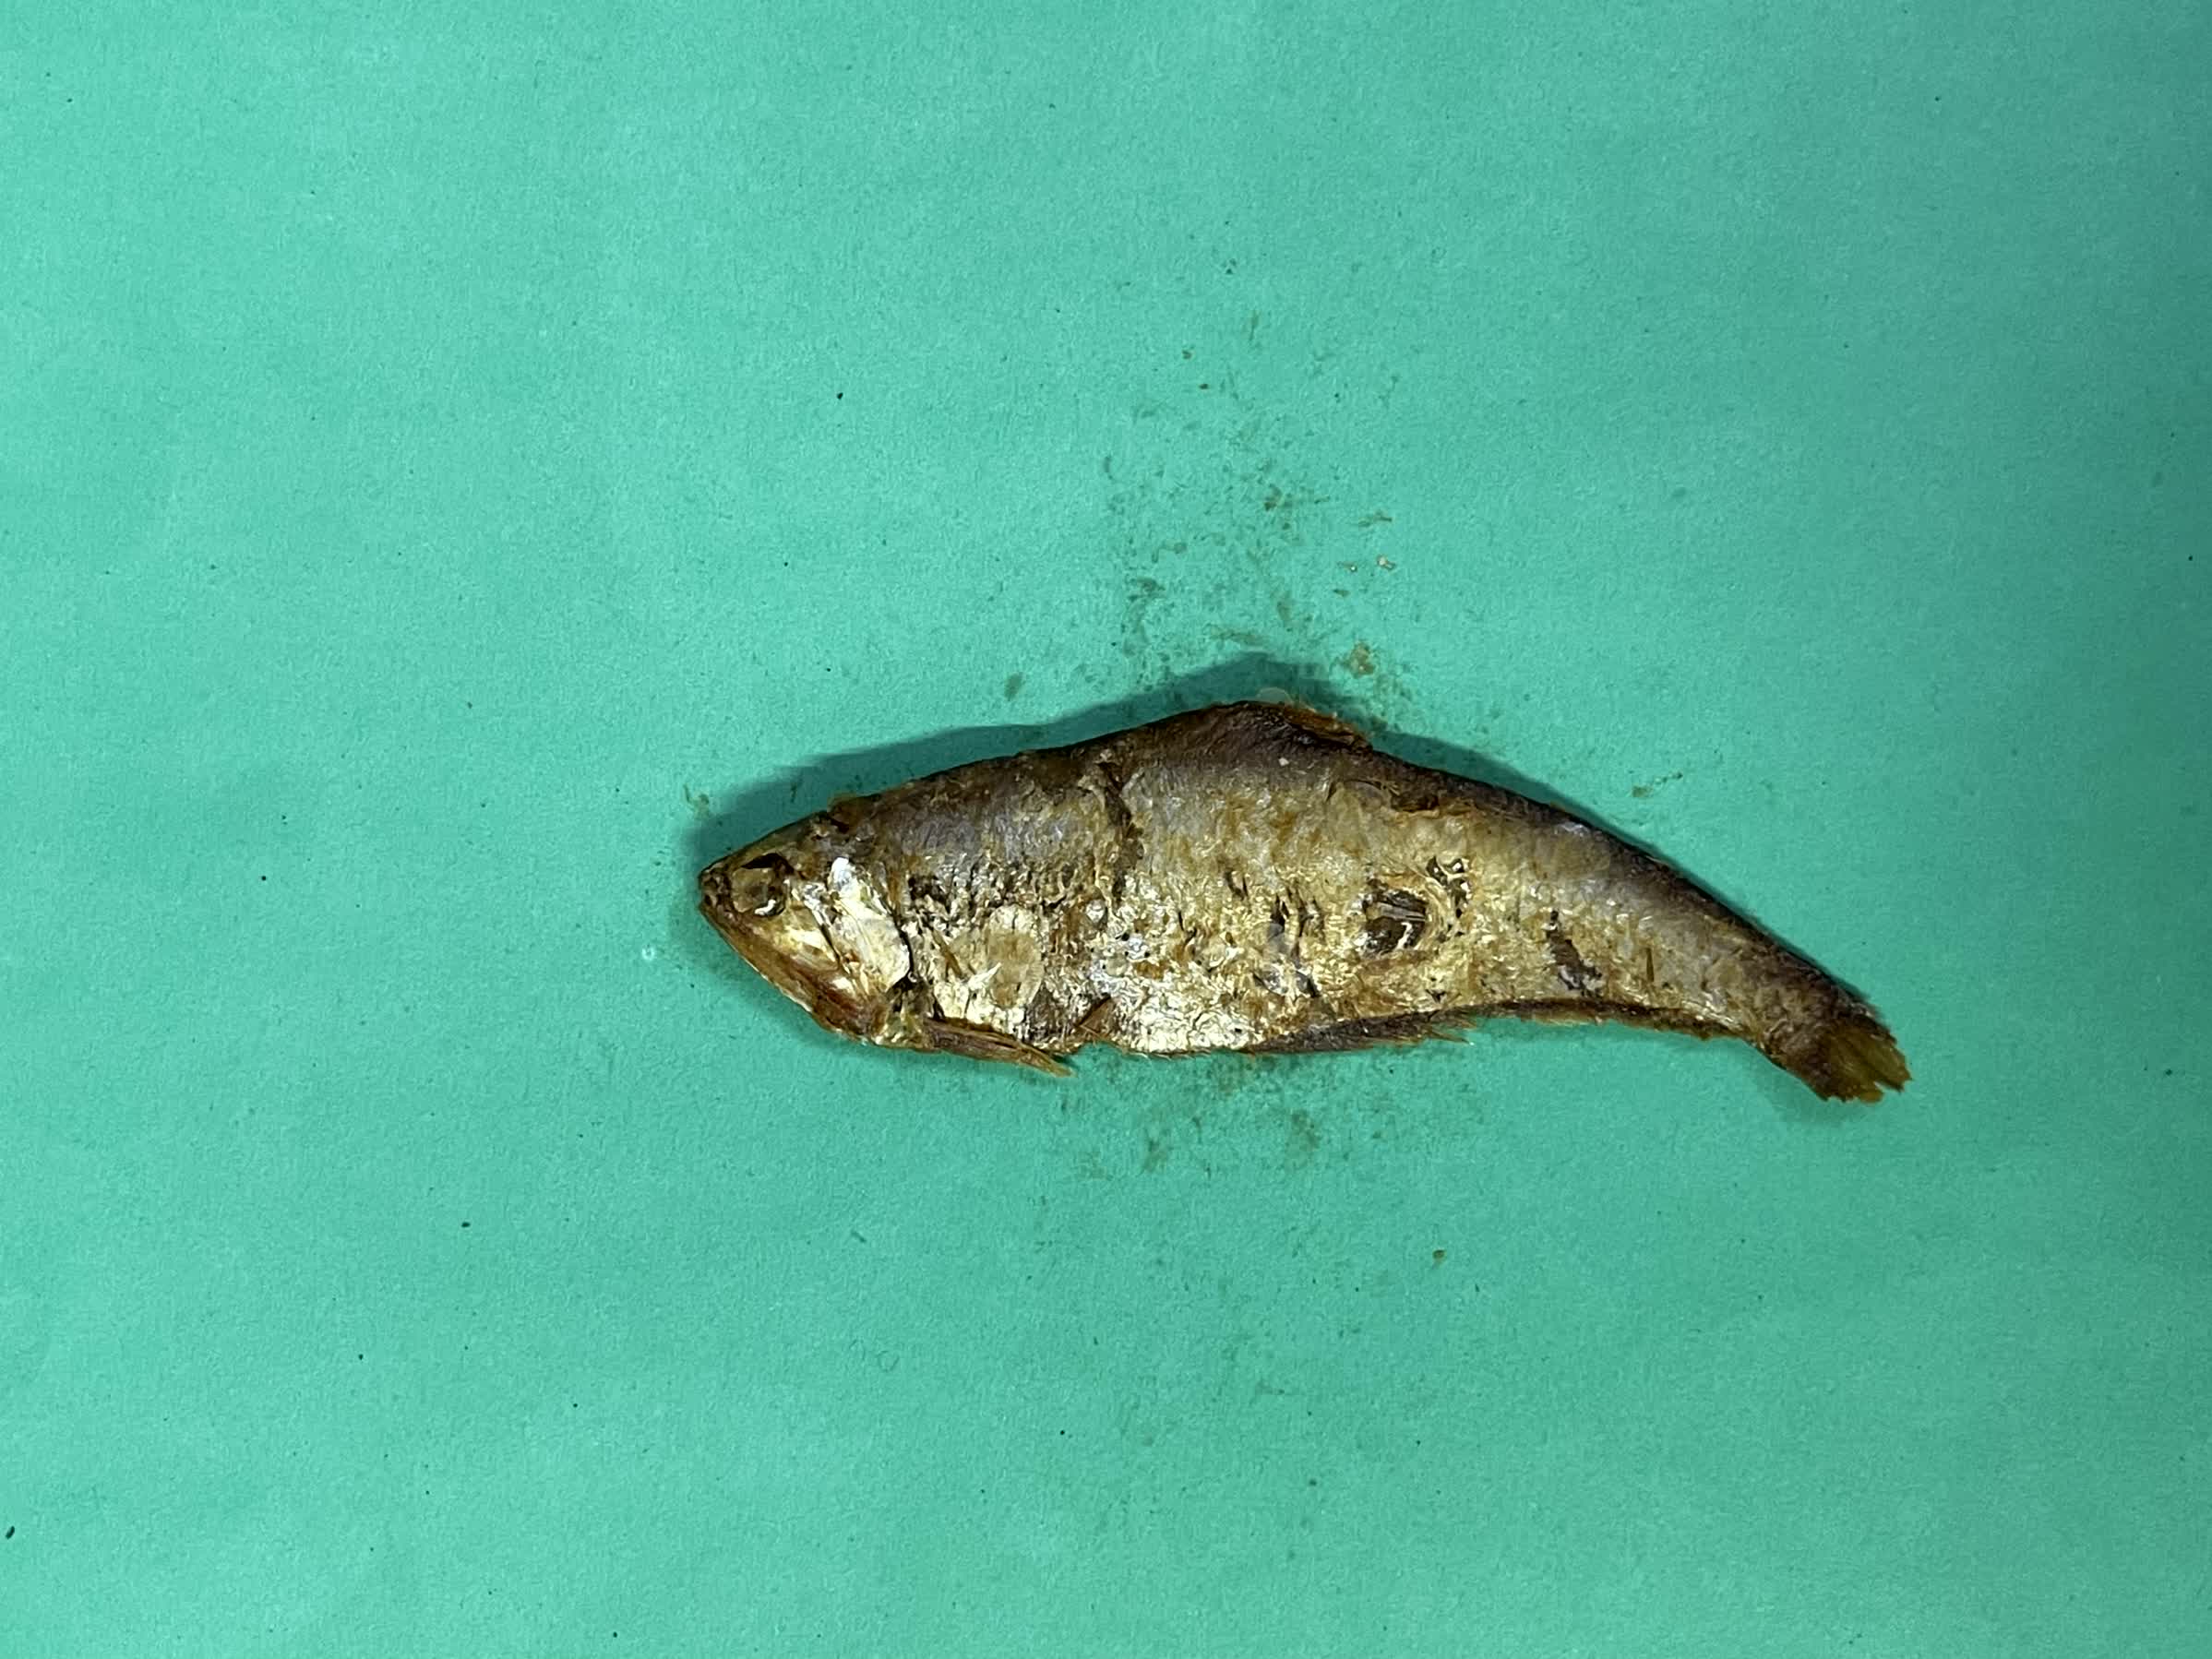
Species: Bashpata